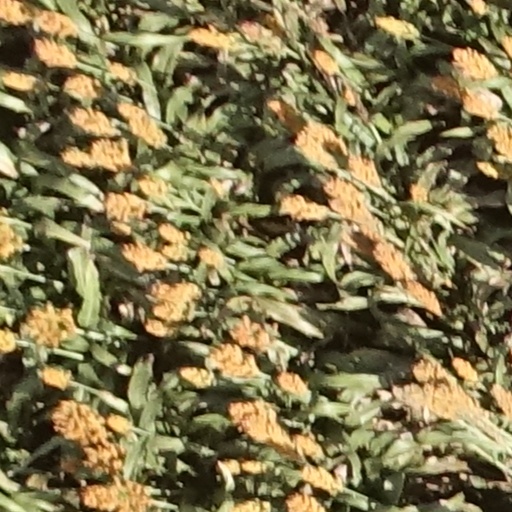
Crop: sorghum